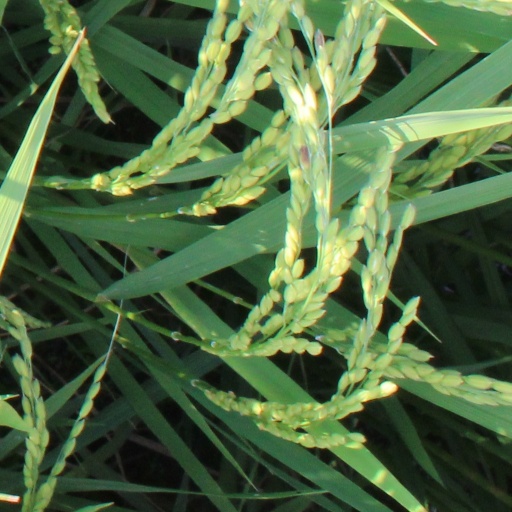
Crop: rice